Vlad Ioviță

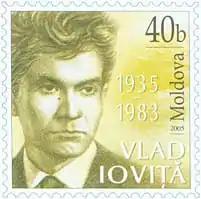

Vlad Ioviță (December 25, 1935 – June 23, 1983) was a film director from Moldova also known as a writer and publicist.